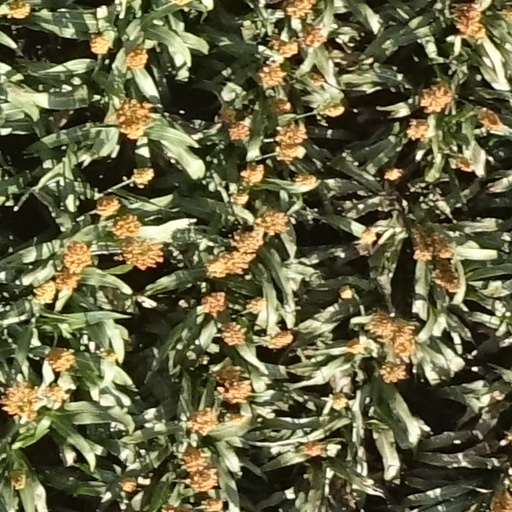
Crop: sorghum